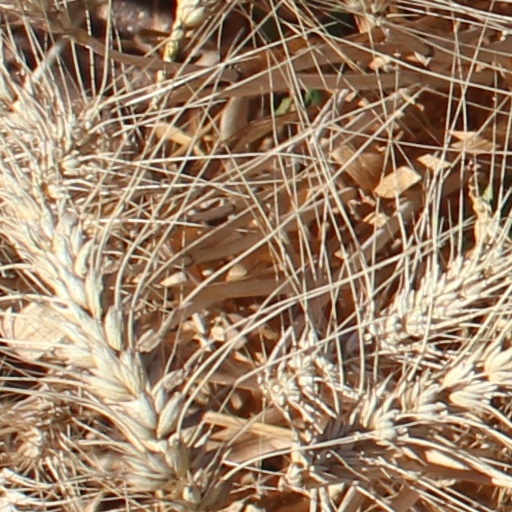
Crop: wheat